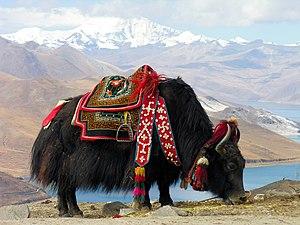
Nandvarta, nandivarta ou nandyavarta est un symbole auspicieux du jaïnisme d'après la tradition shvetambara. Visuellement, le nandvarta est un diagramme d'un swatiska en plus élaboré et complexe. Ce symbole est censé apporter la prospérité.
L'Aire protégée nationale du Changthang est une réserve naturelle établie en 1993 puis une aire protégée nationale depuis 2000, couvrant une grande partie du Changtang, situé dans la région autonome du Tibet, au Sud-Ouest de la République populaire de Chine. C'est la seconde plus grande réserve terrestre au monde.
Le yack ou yak est une grande espèce de ruminant domestique à longue toison de l'Himalaya. La femelle du yak est appelée dri ou drimo par les Tibétains et nak par les sherpas.